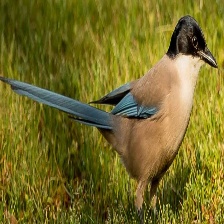
Species: IBERIAN MAGPIE
Scientific name: CYANOPICA COOKI
ImageNet parent category: magpie